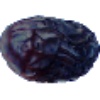
Label: Dates 1